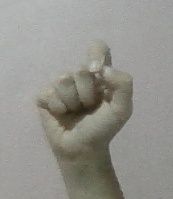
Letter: fa